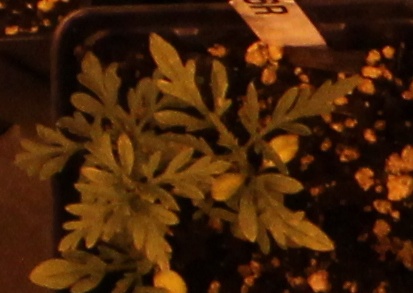
Label: Ragweed